Mary Immaculate Church, Annerley

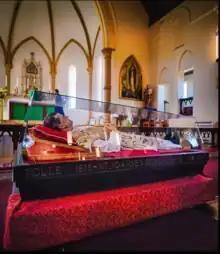
Visit of the St John Bosco relic

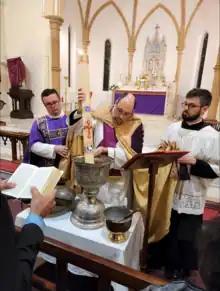
Blessing of the Easter Water with the Paschal Candle

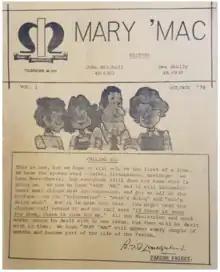
Front page of the first issue published in 1978

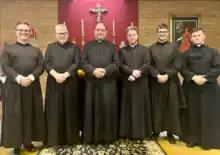
Priests and Brothers of the Oratory

The High Altar was completed in 1941 with all money raised by the parishioners. The original timber altars which were used in both churches were built by local parishioners and transferred to Stuartholme after the installation of the current marble altar. The gold used for the Tabernacle key chain was donated by school student, Madeline Freney who had received a gold academic medal. She went on to become a Carmelite nun.